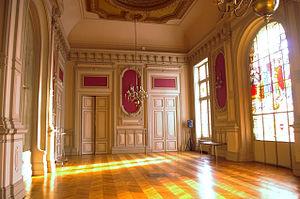
Salle des fêtes de l'hôtel de ville de Poitiers, France.
L'hôtel de ville de Poitiers est un édifice municipal de style Second Empire à Poitiers. Il est situé sur la place du Maréchal-Leclerc, ancienne place d'Armes.